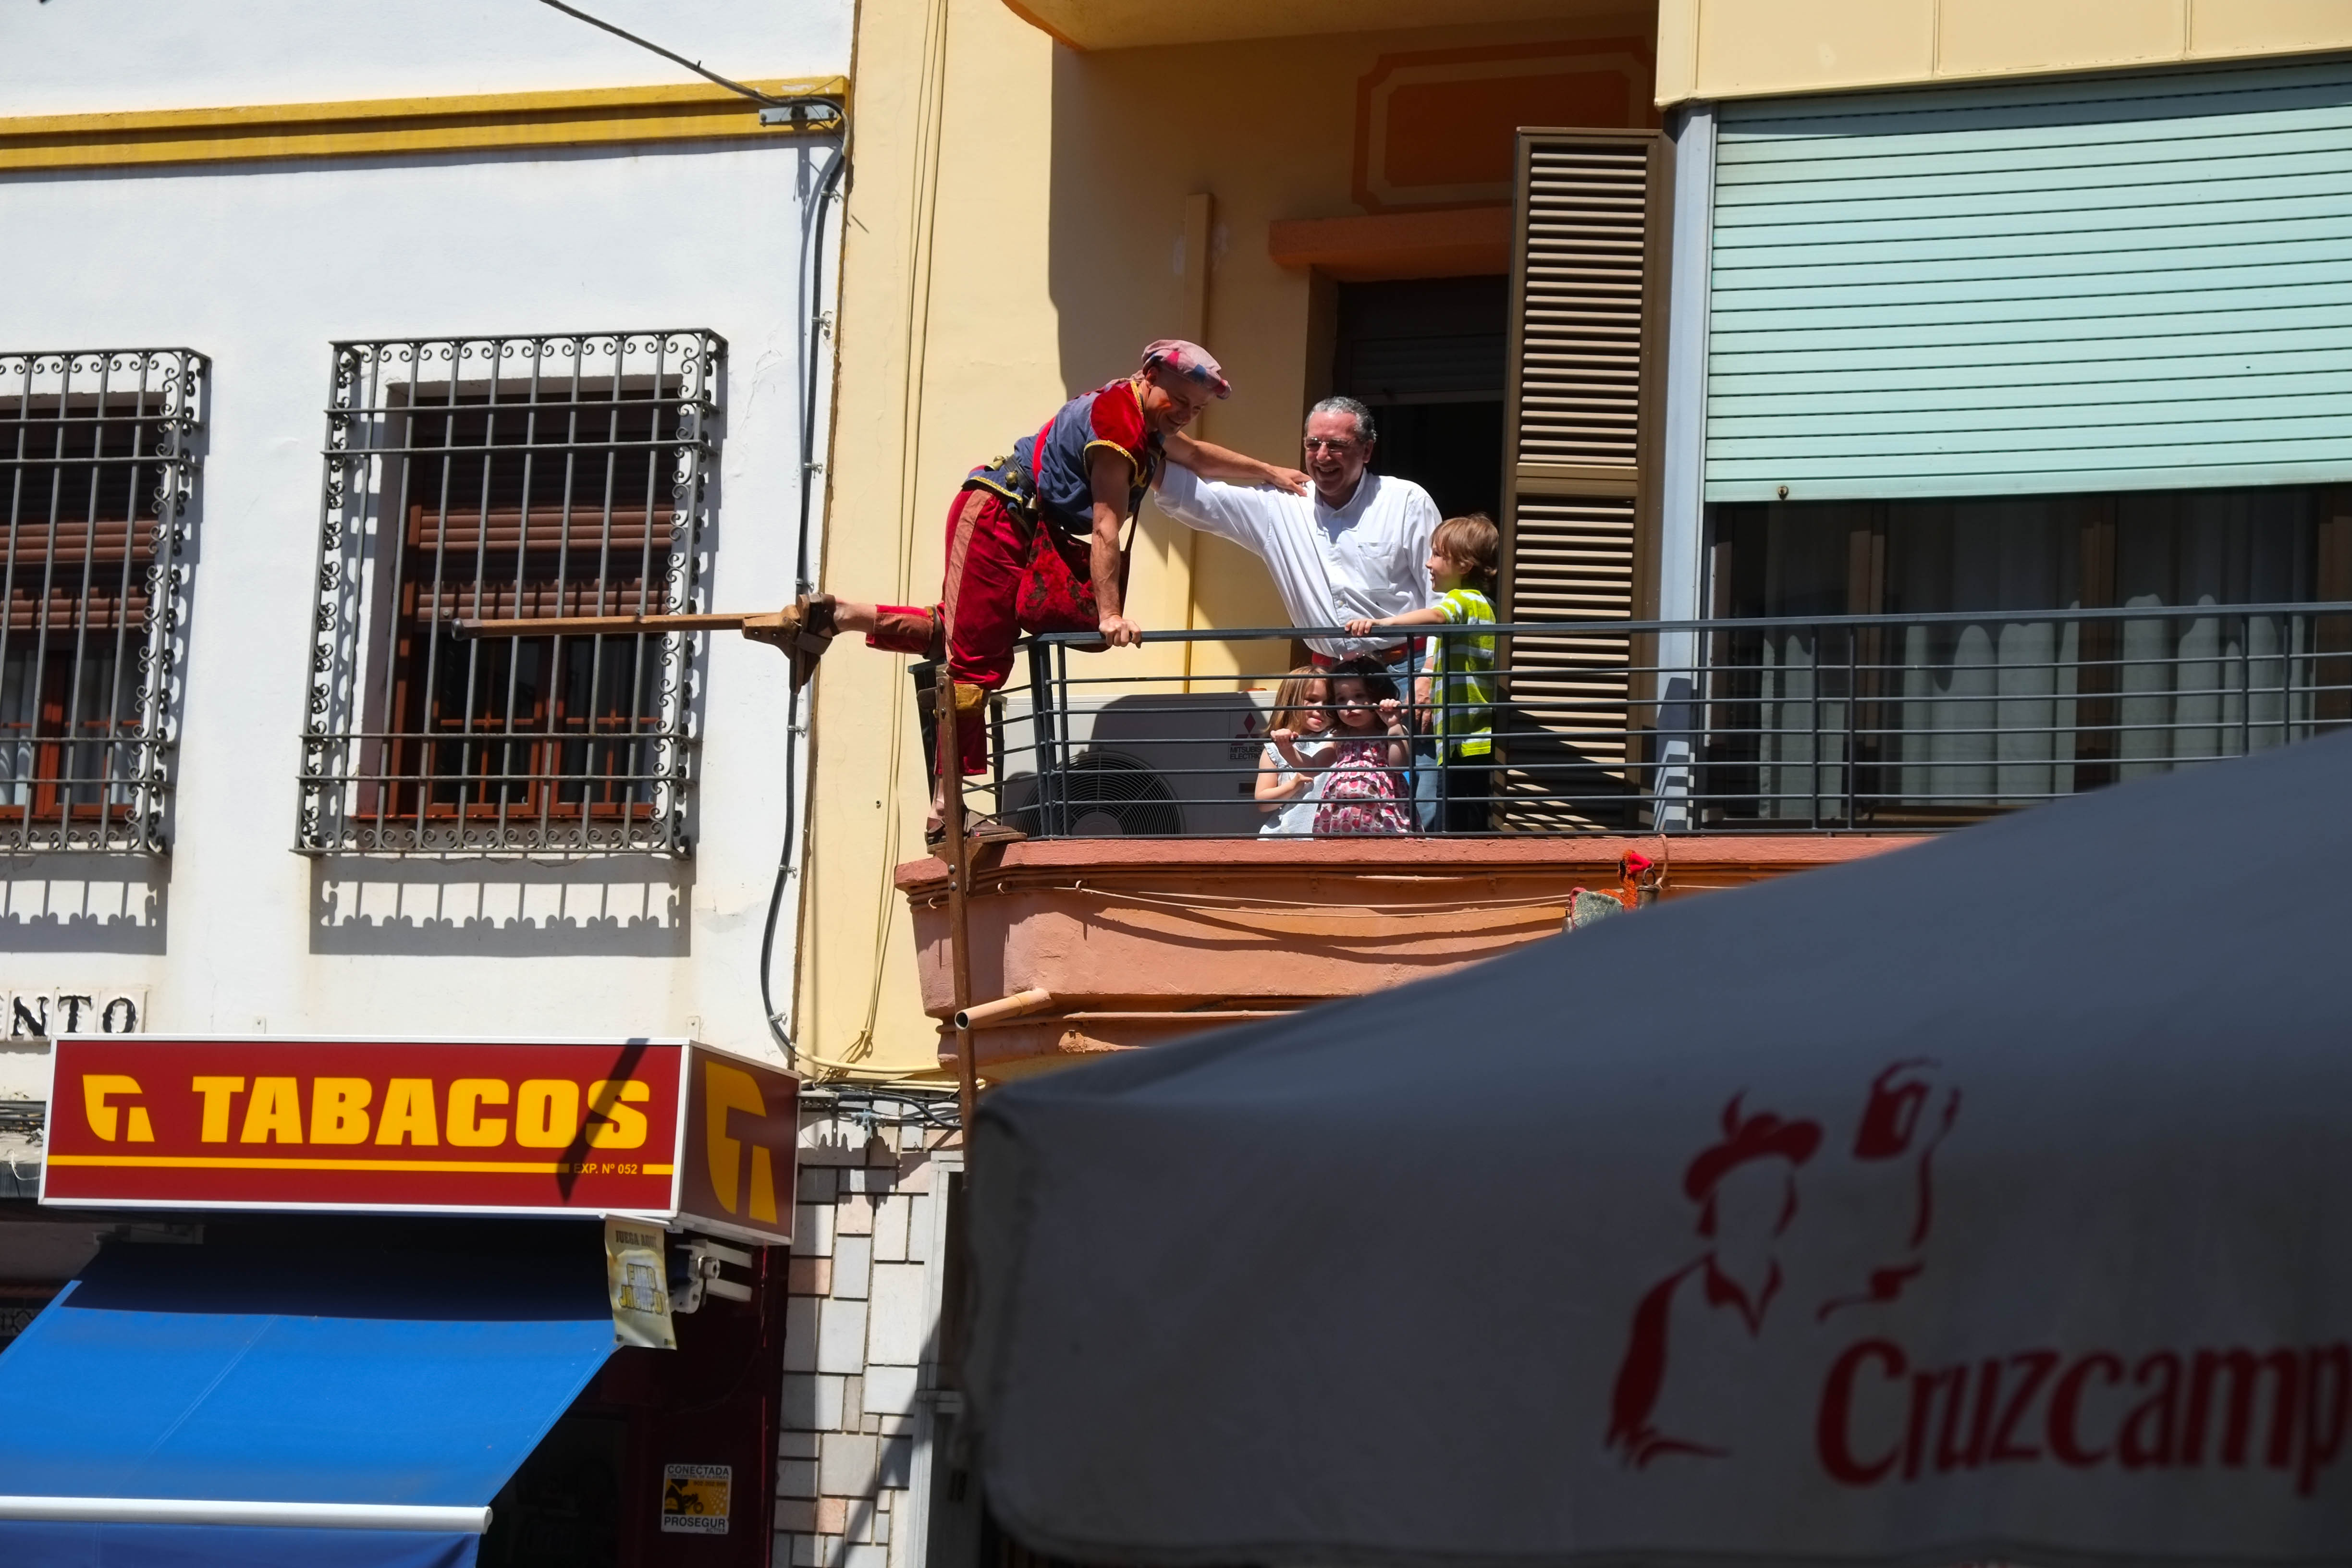
street, window, urban, recreation, vehicle, sevilla, andalusia, triana